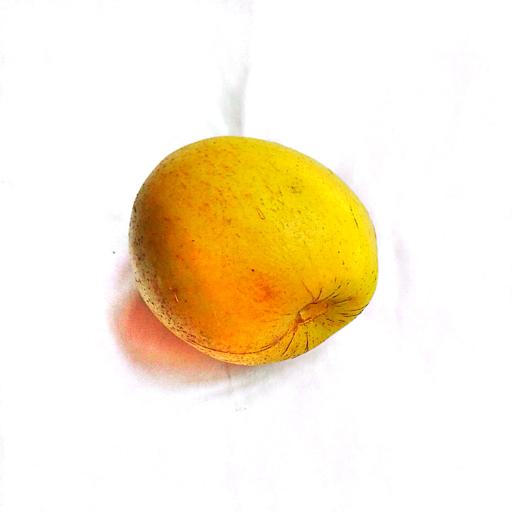
Label: healthy